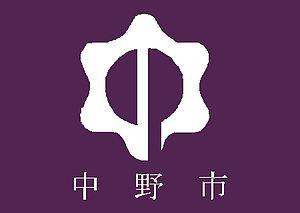
Nakano est une ville située dans la préfecture de Nagano, sur l'île de Honshū, au Japon.